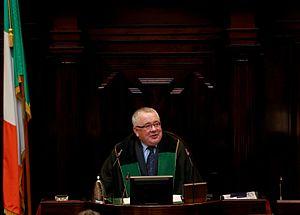
Cette liste présente les Teachta Dála élus au 32ᵉ Dáil Éireann, la chambre basse du parlement irlandais. Ces membres du Parlement ont été élus aux élections du 26 février 2016. Cette élection générale se déroule dans tout l'État pour élire 158 membres du Dáil Éireann, soit 8 de moins que le nombre précédent de 166. Cela fait suite à l'adoption de la loi de 2013 sur les élections. Le 32ᵉ Dáil se réuni pour la première fois à 10 h 30 le 10 mars 2016. Son premier acte est d'élire le Ceann Comhairle.